Schangnau

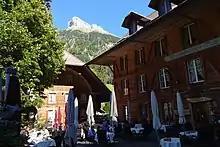
Schangnau-Kemmeriboden – Hotel Landgasthof Kemmeriboden-Bad

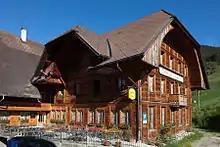
The Gasthof Löwen in Schangnau

, Schangnau had an unemployment rate of 0.7%. , there were a total of 522 people employed in the municipality. Of these, there were 258 people employed in the primary economic sector and about 85 businesses involved in this sector. 100 people were employed in the secondary sector and there were 28 businesses in this sector. 165 people were employed in the tertiary sector, with 38 businesses in this sector. There were 472 residents of the municipality who were employed in some capacity, of which females made up 37.1% of the workforce.